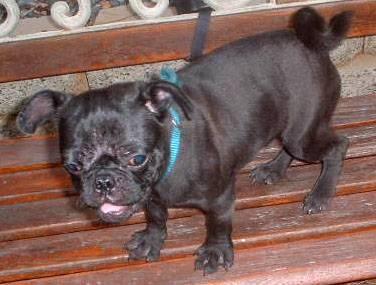
dog